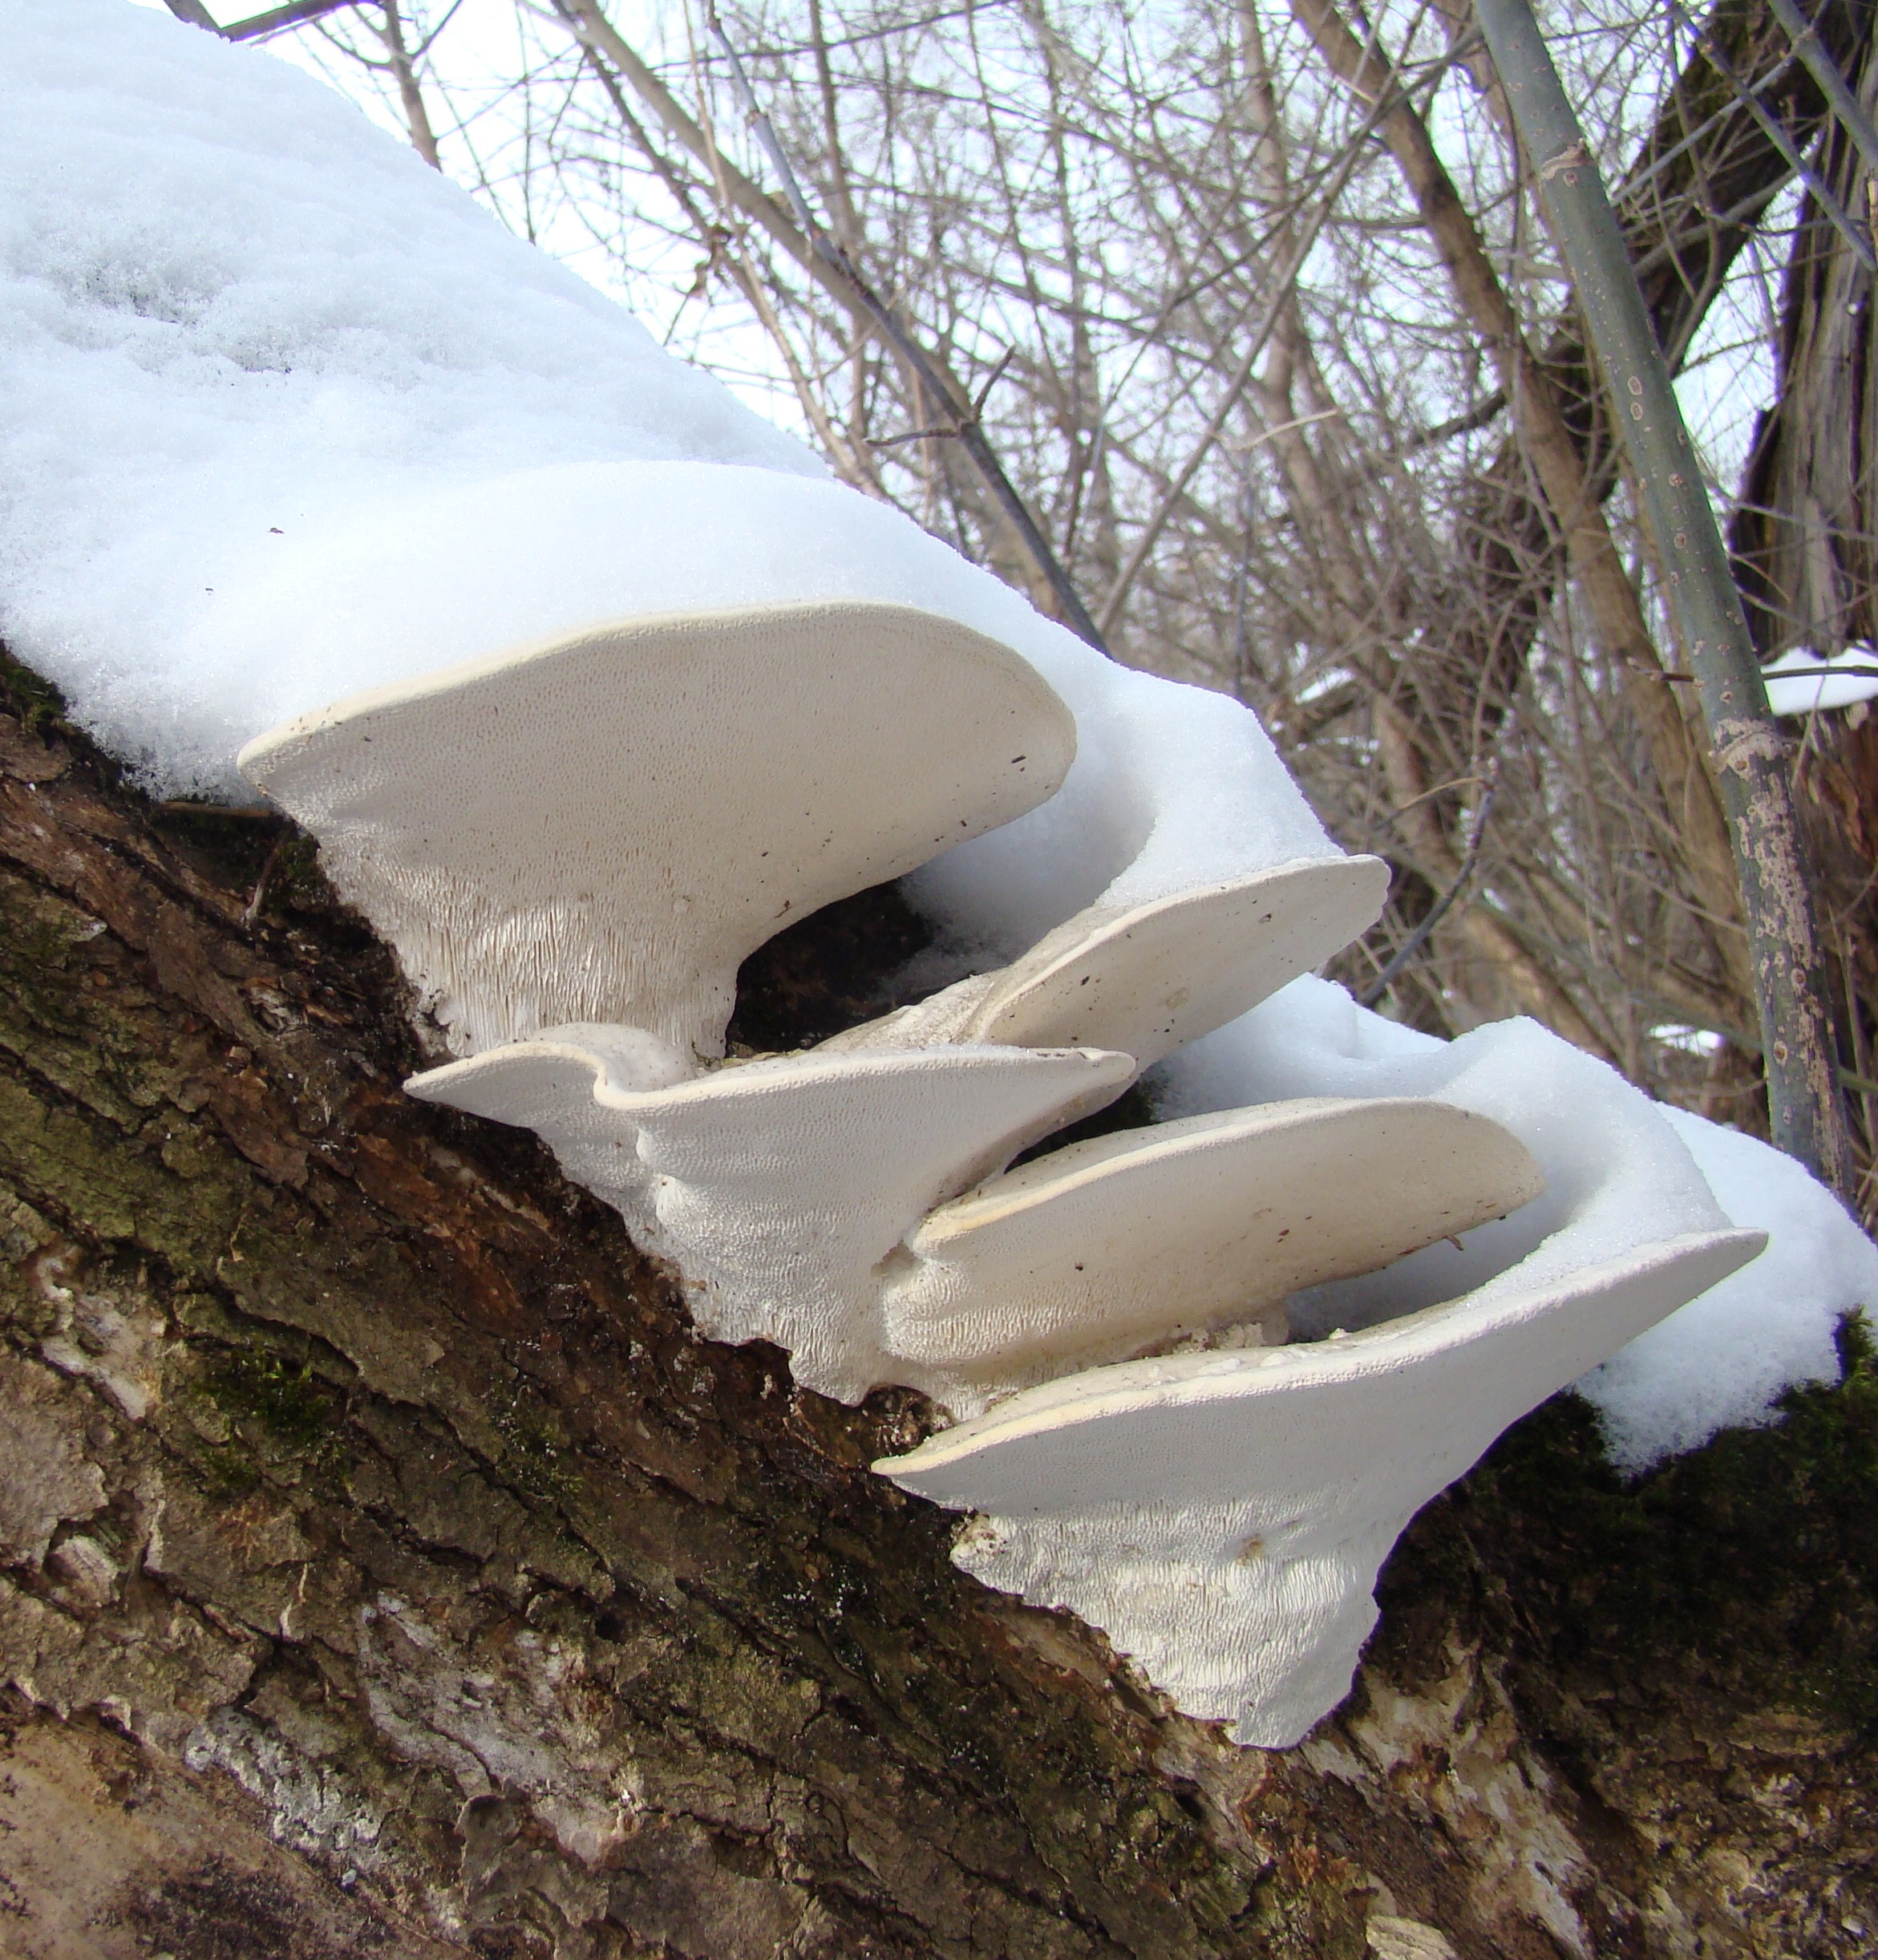
snow, winter, ice, weather, sony, russia, moscowregion, dsc, h9, dsch9, choboty, geological phenomenon